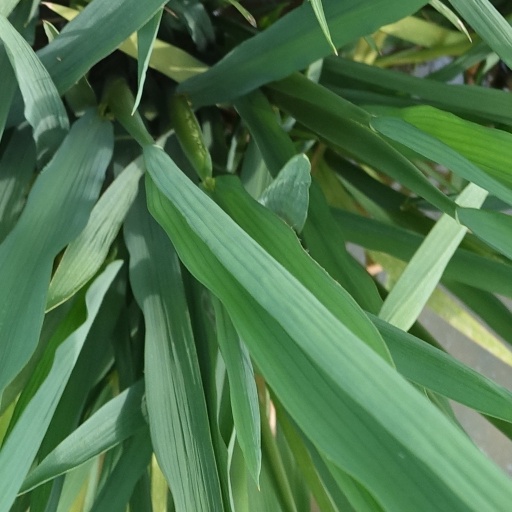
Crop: rice